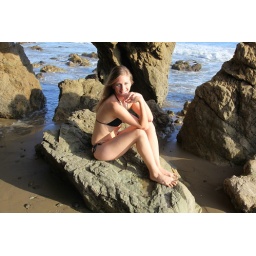
Photoshoot of a pretty model with long blonde hair and blue eyes in a black bikini.